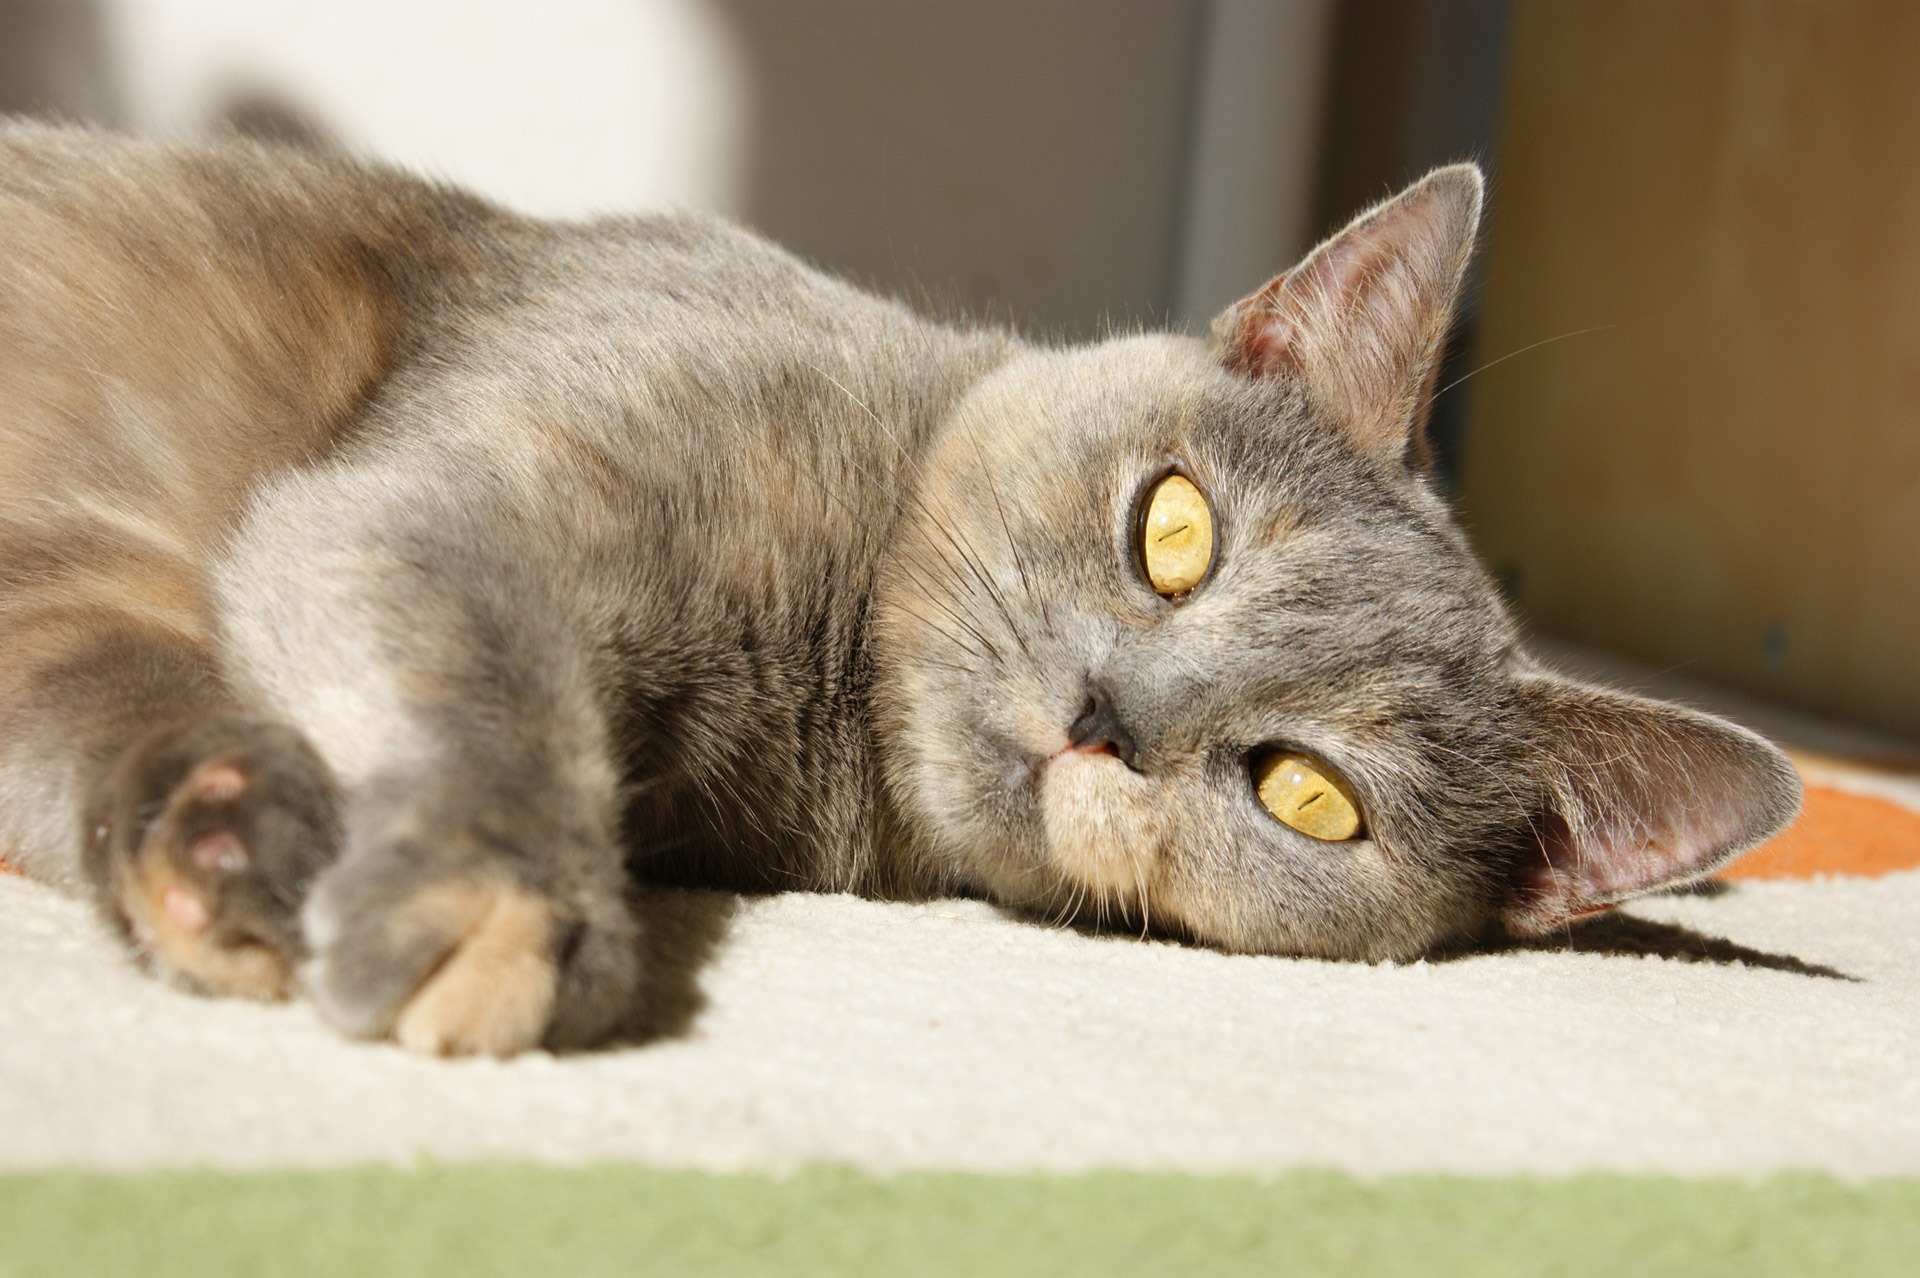
animal, cute, pet, fur, young, kitten, cat, feline, mammal, playing, fauna, playful, outdoors, nose, whiskers, kitty, vertebrate, domestic, adorable, burmese, british shorthair, european shorthair, chartreux, small to medium sized cats, cat like mammal, domestic short haired cat